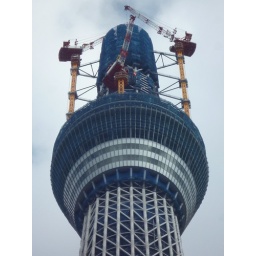
Tokyo sky tree under construction in Tokyo Sumida Ward Mukaishima, Japan.